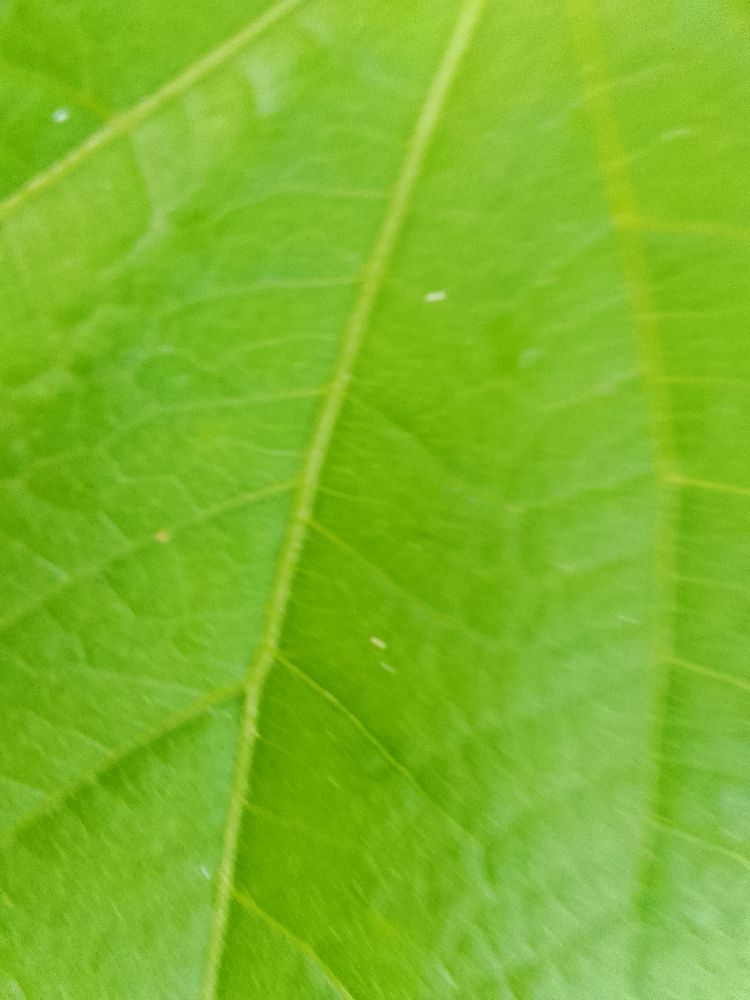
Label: healthy